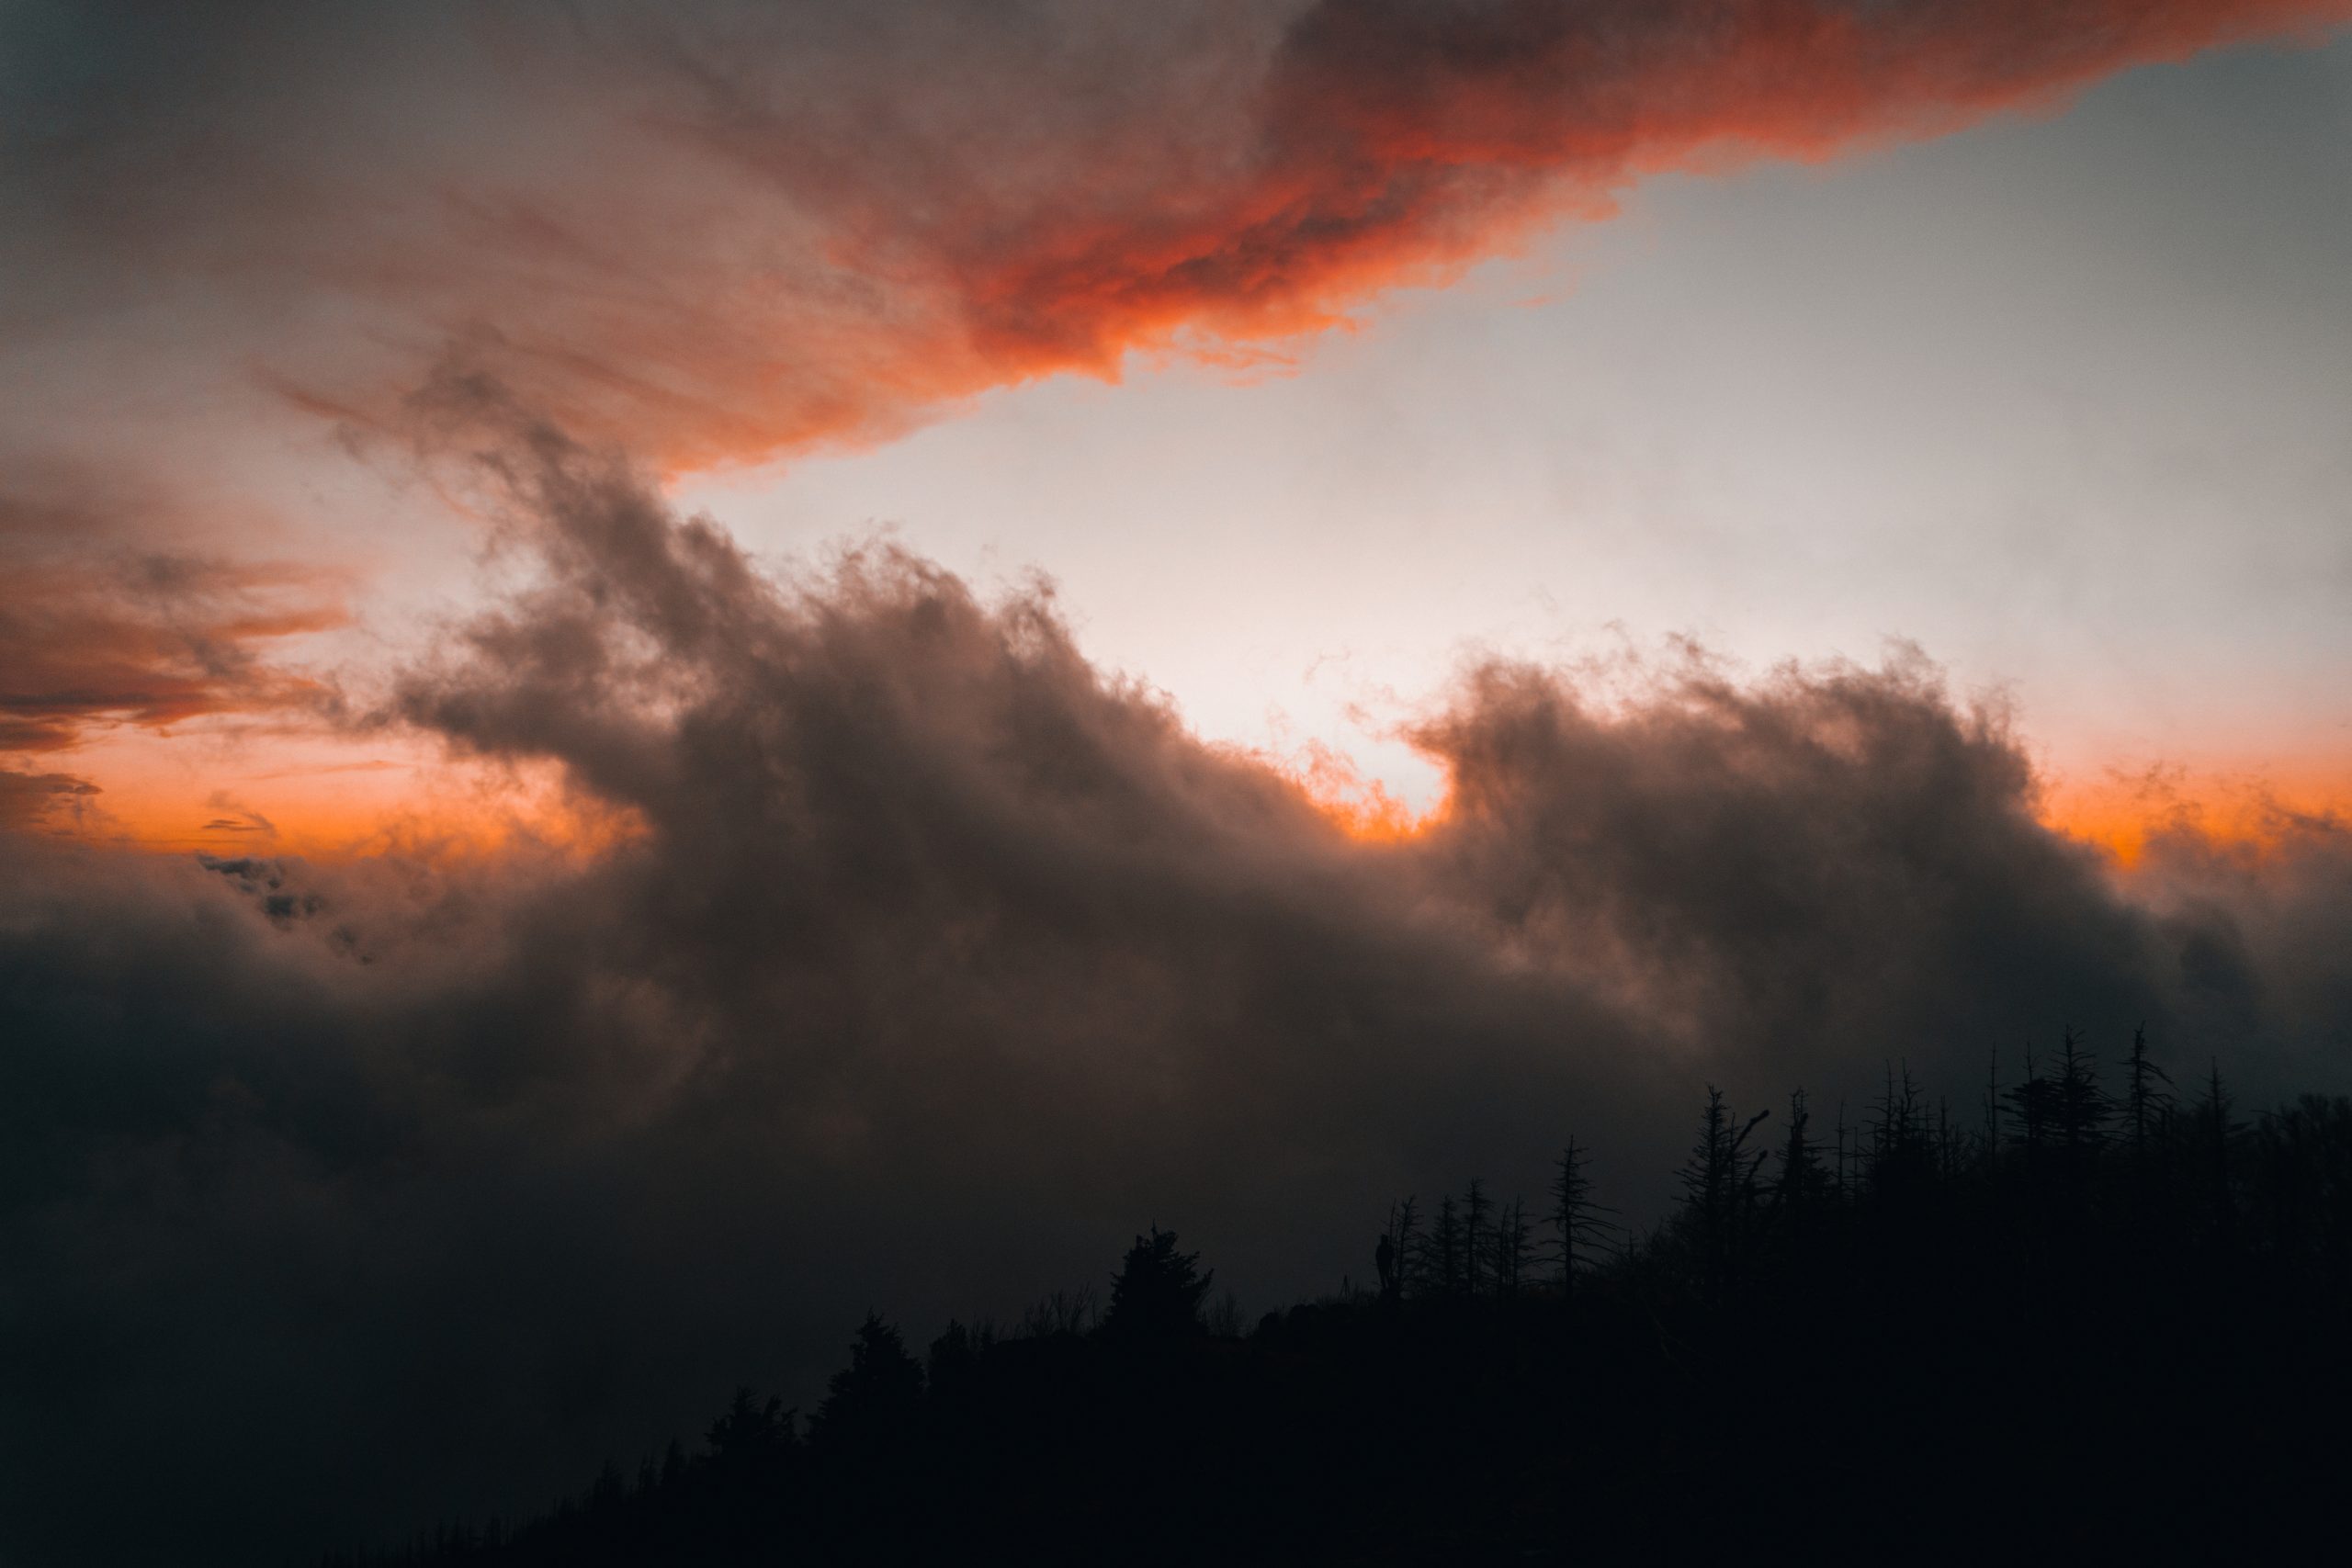
cloud, sky, atmosphere, afterglow, orange, red sky at morning, natural landscape, sunlight, plant, cumulus, sunrise, sunset, dusk, heat, tree, horizon, landscape, geological phenomenon, sun, event, meteorological phenomenon, celestial event, dawn, evening, darkness, astronomical object, hill, night, mist, mountain range, smoke, grassland, ocean